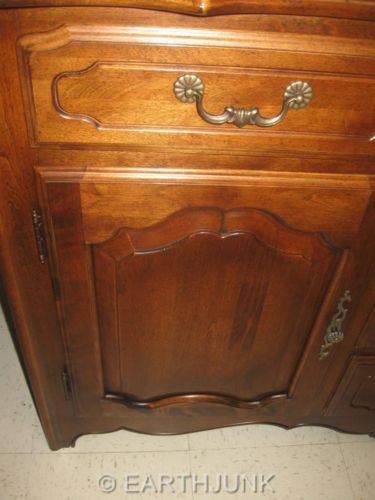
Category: cabinet